Dinu Grigoresco

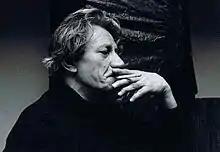
Dinu Grigoresco, Nantes, 1979

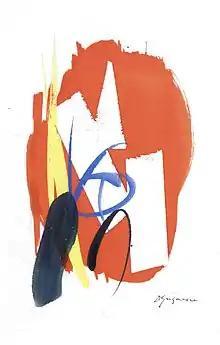
Dinu Grigoresco, "Abstract composition", 1983

Dinu-Alexandre Grigoresco (1 November 1914, Bucharest, Romania – 11 October 2001, Fontenay-aux-Roses, France) was a Romanian-born French painter.